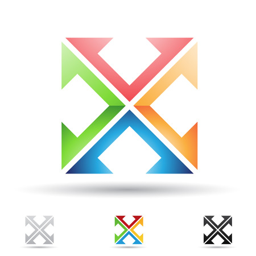
vector illustration of abstract icons based on person